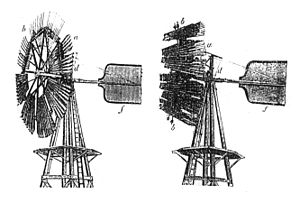
Gårdmølle
Illustration af en tidlig udgave af Hallidays vindmølle
En gårdmølle er en lille vindmølle, som typisk forsyner en enkelt husstand, der driver landbrug med elektricitet, ligesom den også kan drive landbrugsmaskiner.